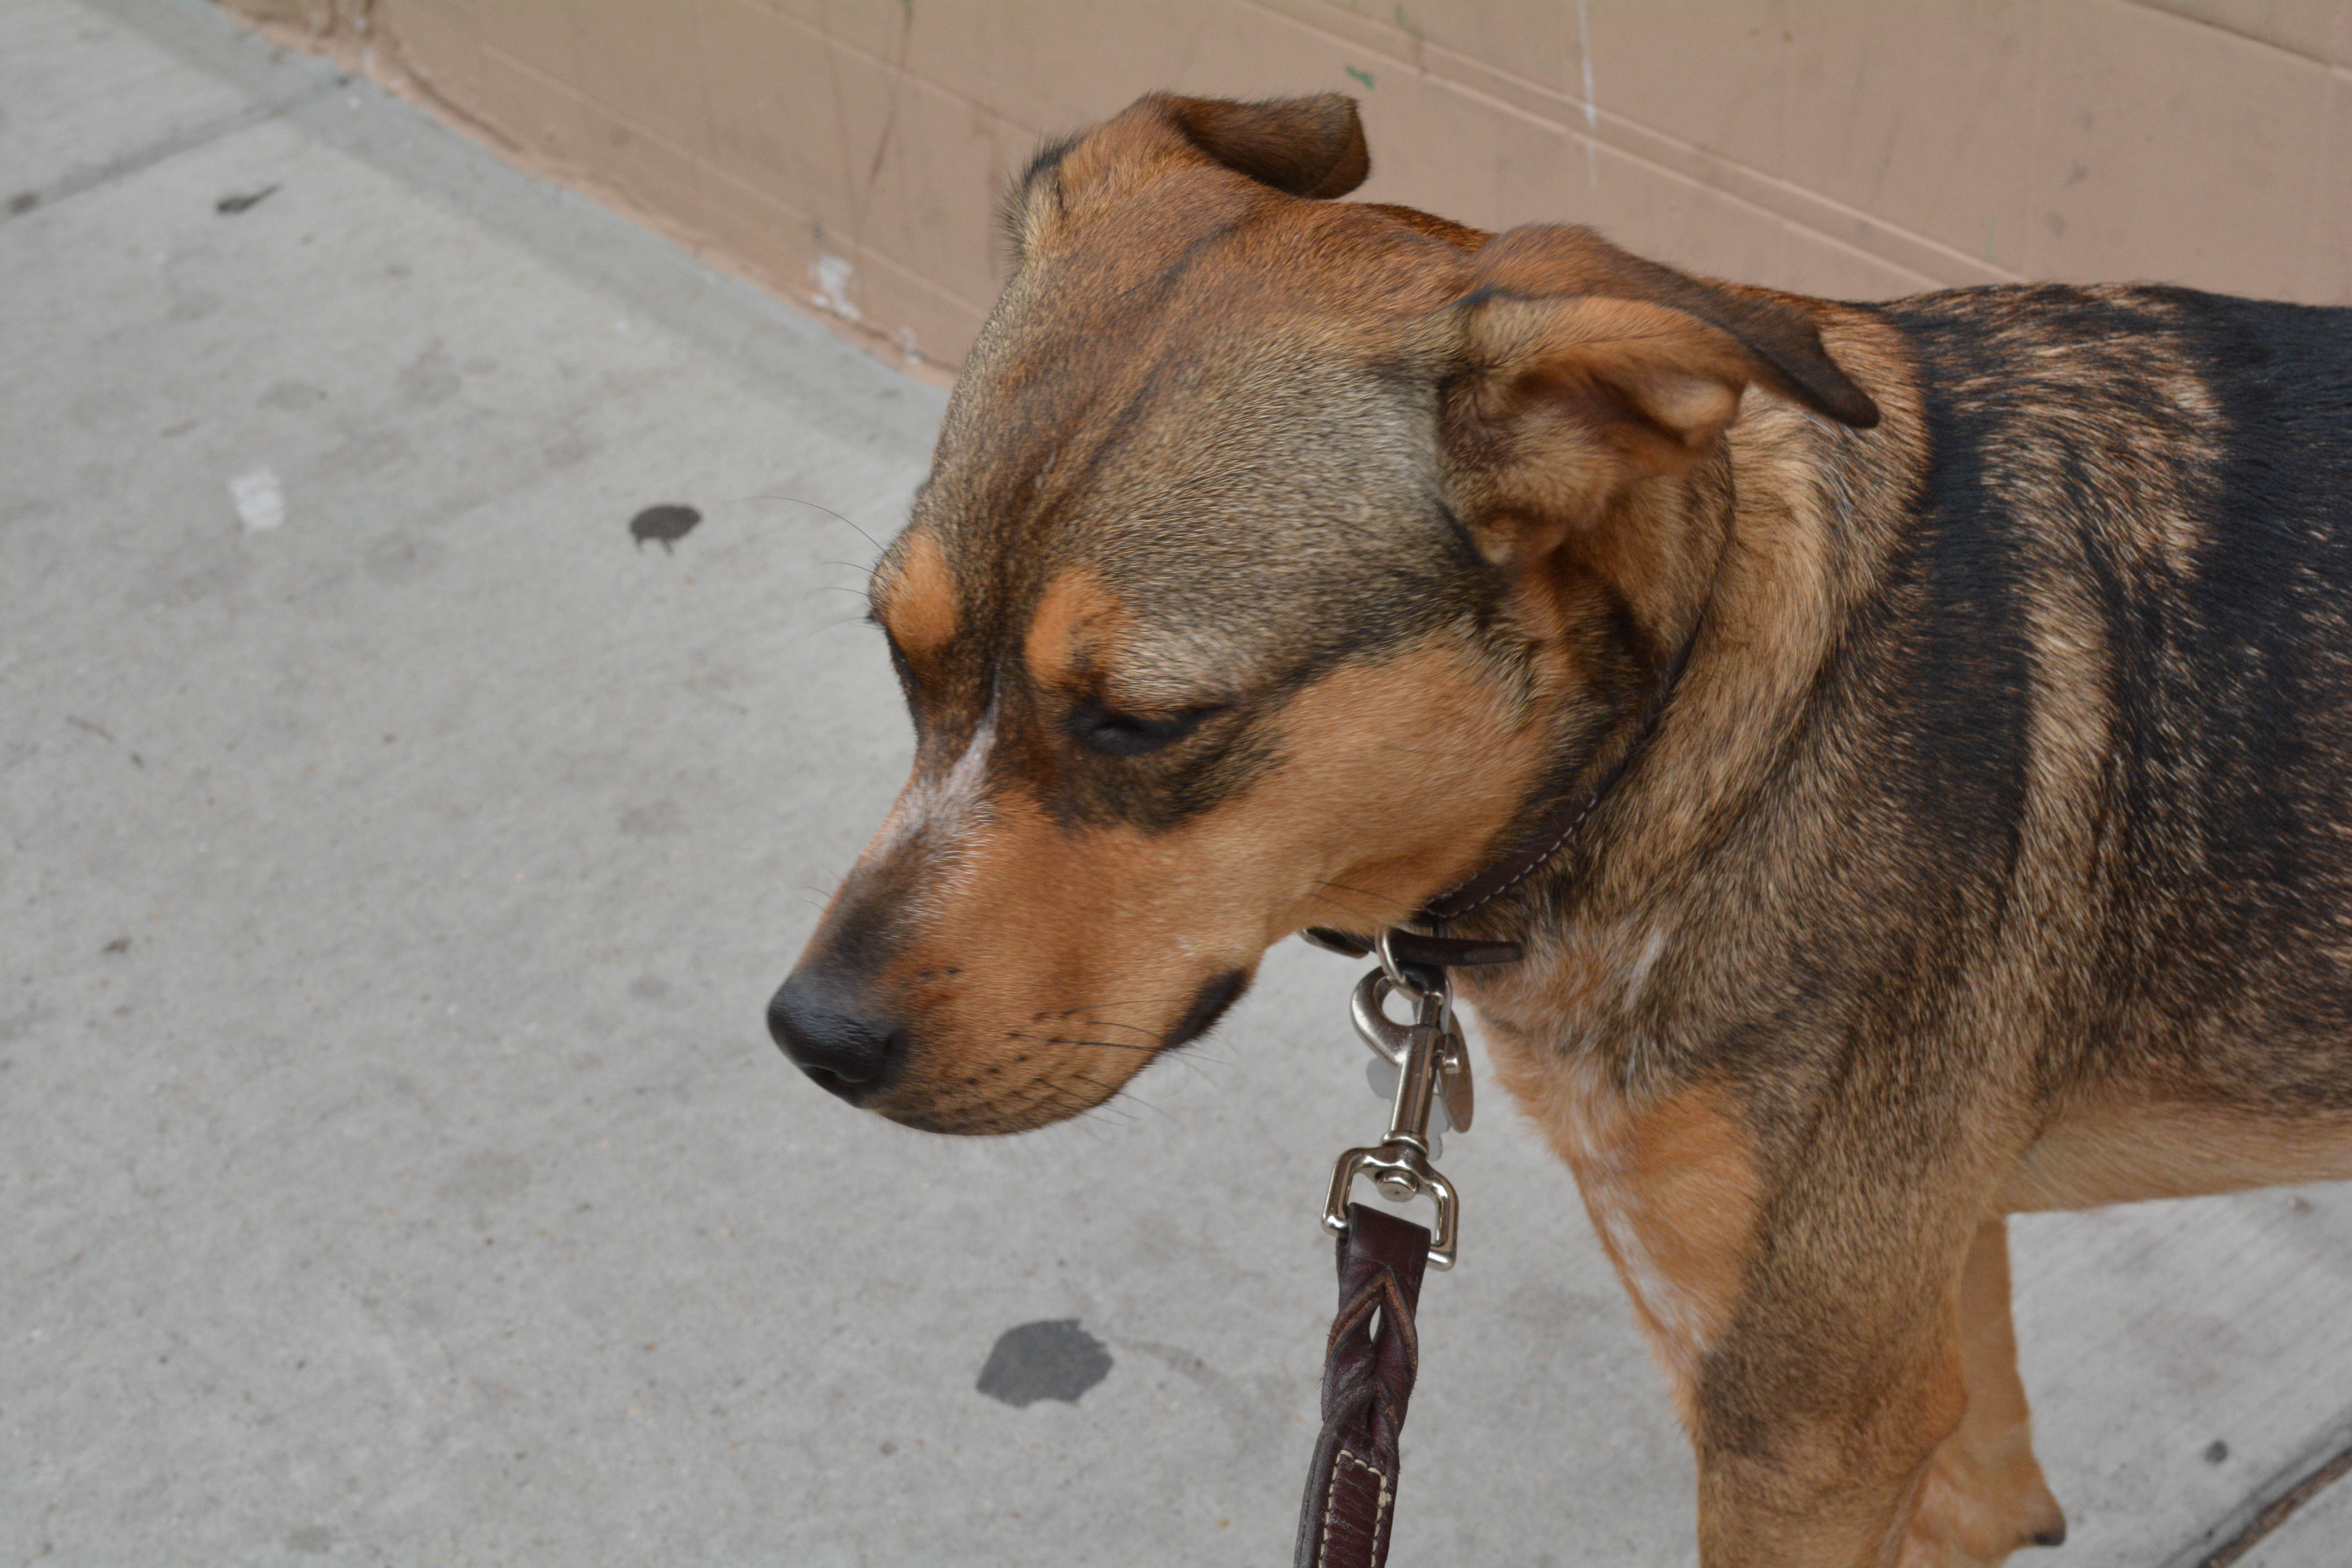
dog, mammal, vertebrate, dog breed, terrier, animal shelter, street dog, dog like mammal